The Man Who Sued God

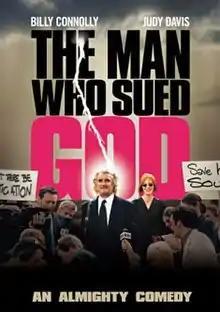
Theatrical film poster

The Man Who Sued God is a 2001 Australian comedy film starring Billy Connolly and Judy Davis, and directed by Mark Joffe. The film was a financial success, debuting at number one at the Australian box office in the week of its launch.